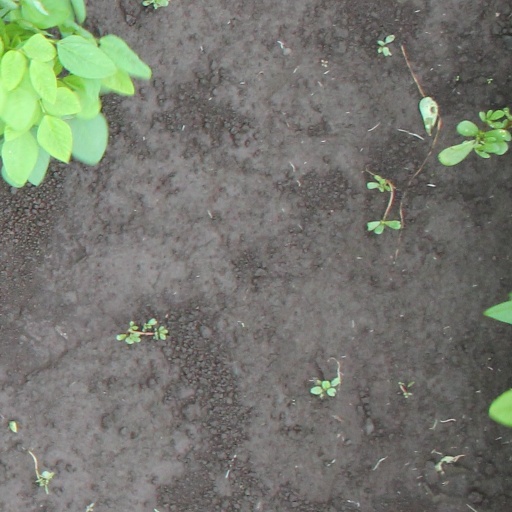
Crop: soybean